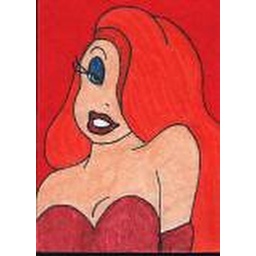
Hand drawn using black finer liner. Coloured in using brush pens. Detail added to hair and dress using metallic acrlic paint.